Moshe Soloveitchik (Zürich)

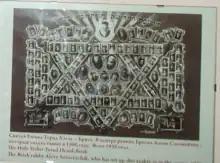
Poster displaying the faces of students and teachers of Yeshiva Toras Chesed of Brisk

Rabbi Soloveitchik was born on September 21, 1914 (the second day of Rosh Hashanah). Growing up in Brisk, Moshe was friends with Aharon Leib Shteinman (who years later would be recognized as the Gadol Hador). They both attended Yeshivas Toras Chesed of Brisk, which was led by Rabbi Moshe Sokolovski , author of the "Imrei Moshe". After Sokolovski passed away in 1931 without any children, a dispute erupted in the yeshiva over who should succeed him. Moshe and Aharon Leib both left the yeshiva at that point because of the internal strife, Aharon Leib to Yeshivas Eitz Chaim in Kletsk and Moshe to Yeshivas Knesses Beis Yitzchak in Kamyanyets.